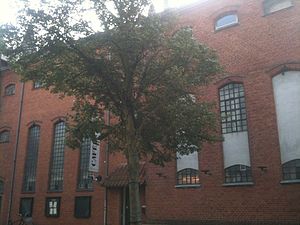
Den Gamle Arrest (Vejle)
Den Gamle Arrest i Vejle som den så ud i 2015
Den Gamle Arrest - Vejle - Denmark
Den Gamle Arrest er navnet på et arresthus, der opførtes i tilknytning til byggeriet af Vejles fjerde og nuværende Rådhus fra 1878-79. Arrestbygningen indeholdt oprindelig 20 celler i de tre etager.